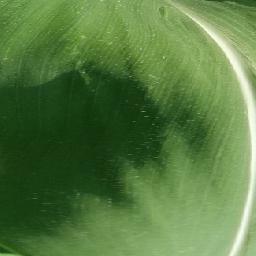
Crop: corn
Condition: (maize)_healthy